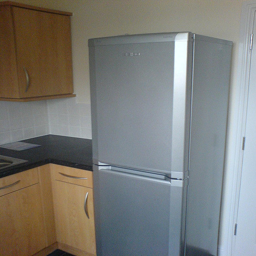
A silver refrigerator is prominent in the kitchen.
A large metallic modern looking refrigerator sitting in a kitchen.
A silver colored refrigeration unit, in a kitchen.
A tall, skinny refrigerator in the corner of a kitchen.
The silver cabinet does not match the rest of the room.